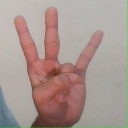
अक्षर: क्ष